M1841 12-pounder howitzer

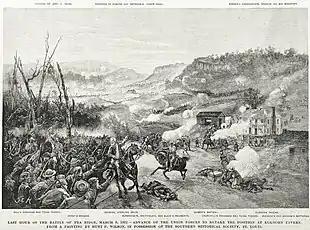
Sterling Price rallies his men on the second day of the Battle of Pea Ridge, while Henry Guibor's battery duels with Federal guns in front of Elkhorn Tavern.

George B. McClellan was part of the American Military Commission to Europe of 1856 where he observed the new French Canon obusier de 12 which incorporated the functions of both field gun and howitzer. He recognized the superiority of the new cannon – called the Napoleon – over mixed batteries. When McClellan took command of the Federal forces in the summer of 1861, he approved the recommendations of William Farquhar Barry. These included replacing the 20 year old smoothbore cannons and howitzers with the 12-pounder Napoleon and organizing 6-gun batteries of all the same caliber. After the First Battle of Bull Run on 25 July 1861, the Union Army in the Eastern Theater had 650 gunners manning nine batteries of mostly mixed calibers. By March 1862 the Army of the Potomac had 92 batteries of 520 guns manned by 12,500 soldiers and pulled by 11,000 horses.